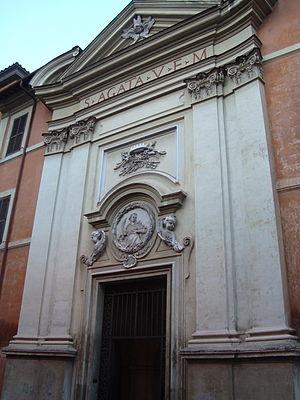
L'église Sant'Agata dei Goti est une église romaine située dans le rione de Monti dans la Via Mazzarino. Elle est dédiée à Agathe de Catane.